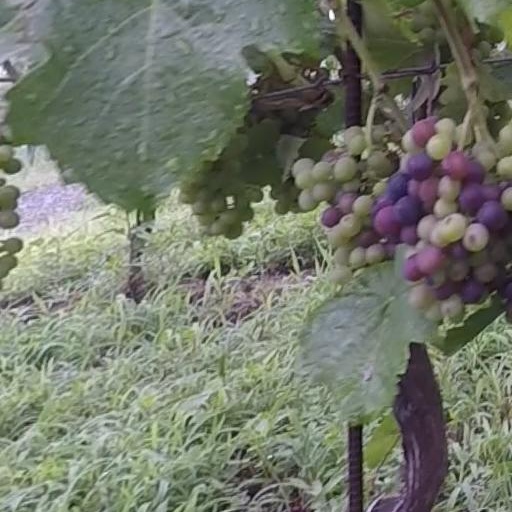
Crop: grape